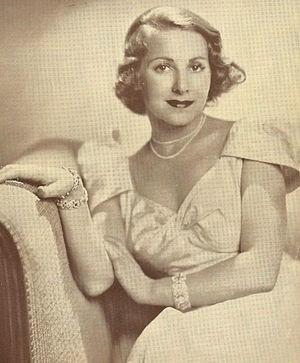
Jessica Dragonette est un soprano américain qui eut sa période de gloire grâce à ses participations à diverses émissions radiophoniques pendant plus de vingt ans où elle put faire découvrir à ses auditeurs la musique semi-classique, les opérettes et la musique de chambre.